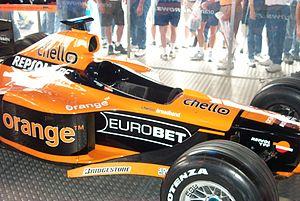
L'Arrows A21 est la monoplace de Formule 1 engagée par l'écurie Arrows lors de la saison 2000 de Formule 1. Elle est pilotée par le Néerlandais Jos Verstappen et l'Espagnol Pedro de la Rosa. Le pilote d'essais est l'Australien Mark Webber. L'A21 est mue par un moteur V10 Renault rebadgé Supertec.